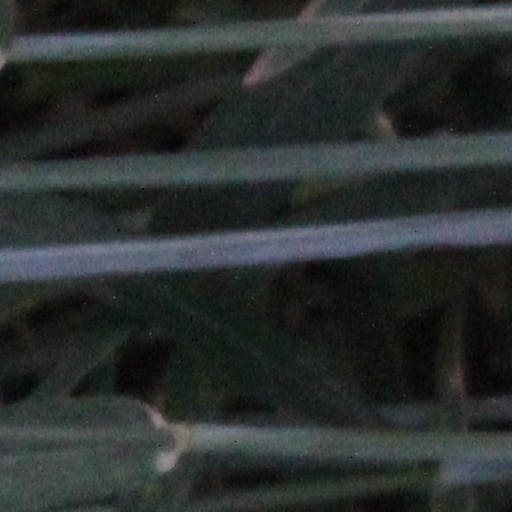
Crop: wheat